Question: Please indicate a possible affordance area of the sit_on_bench that can be used for sitting
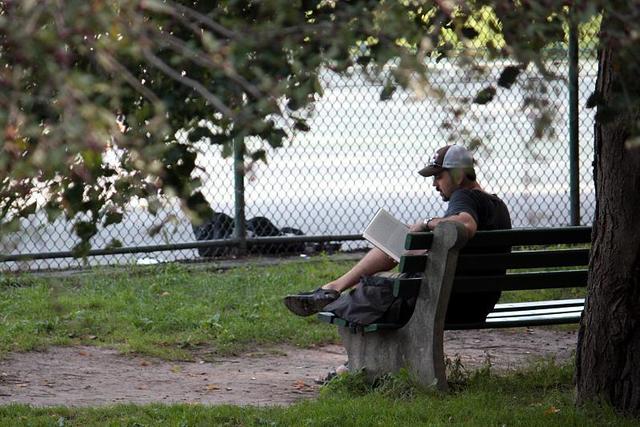
Answer: [332.5, 296, 592.5, 339]